José Ramírez (infielder)

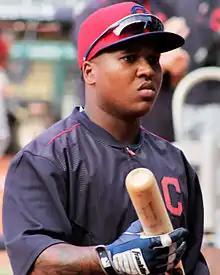
Ramírez with the Indians in 2015

The Indians promoted Ramírez to the major leagues on September 1, 2013, and he made his MLB debut that day. He entered the game as a pinch runner during the ninth inning and scored on Mike Avilés' game-winning grand slam. Ramírez recorded his first major league hit on September 9 against the Kansas City Royals, when he lined a single to left field off of Royals starter Ervin Santana during the third inning. Later in that same game, Ramírez also collected his first multiple-hit game in the major leagues, working a single off reliever Wade Davis during the seventh inning.